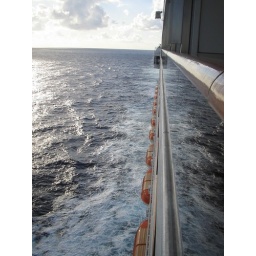
Neat reflection of the water in the glass balconies (Ron is artsy!).